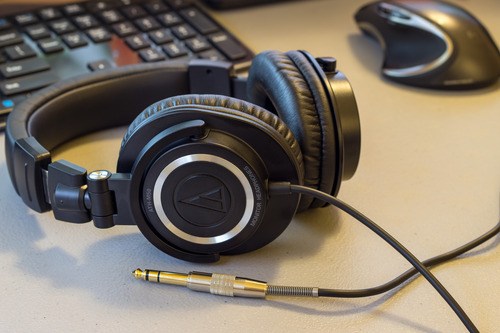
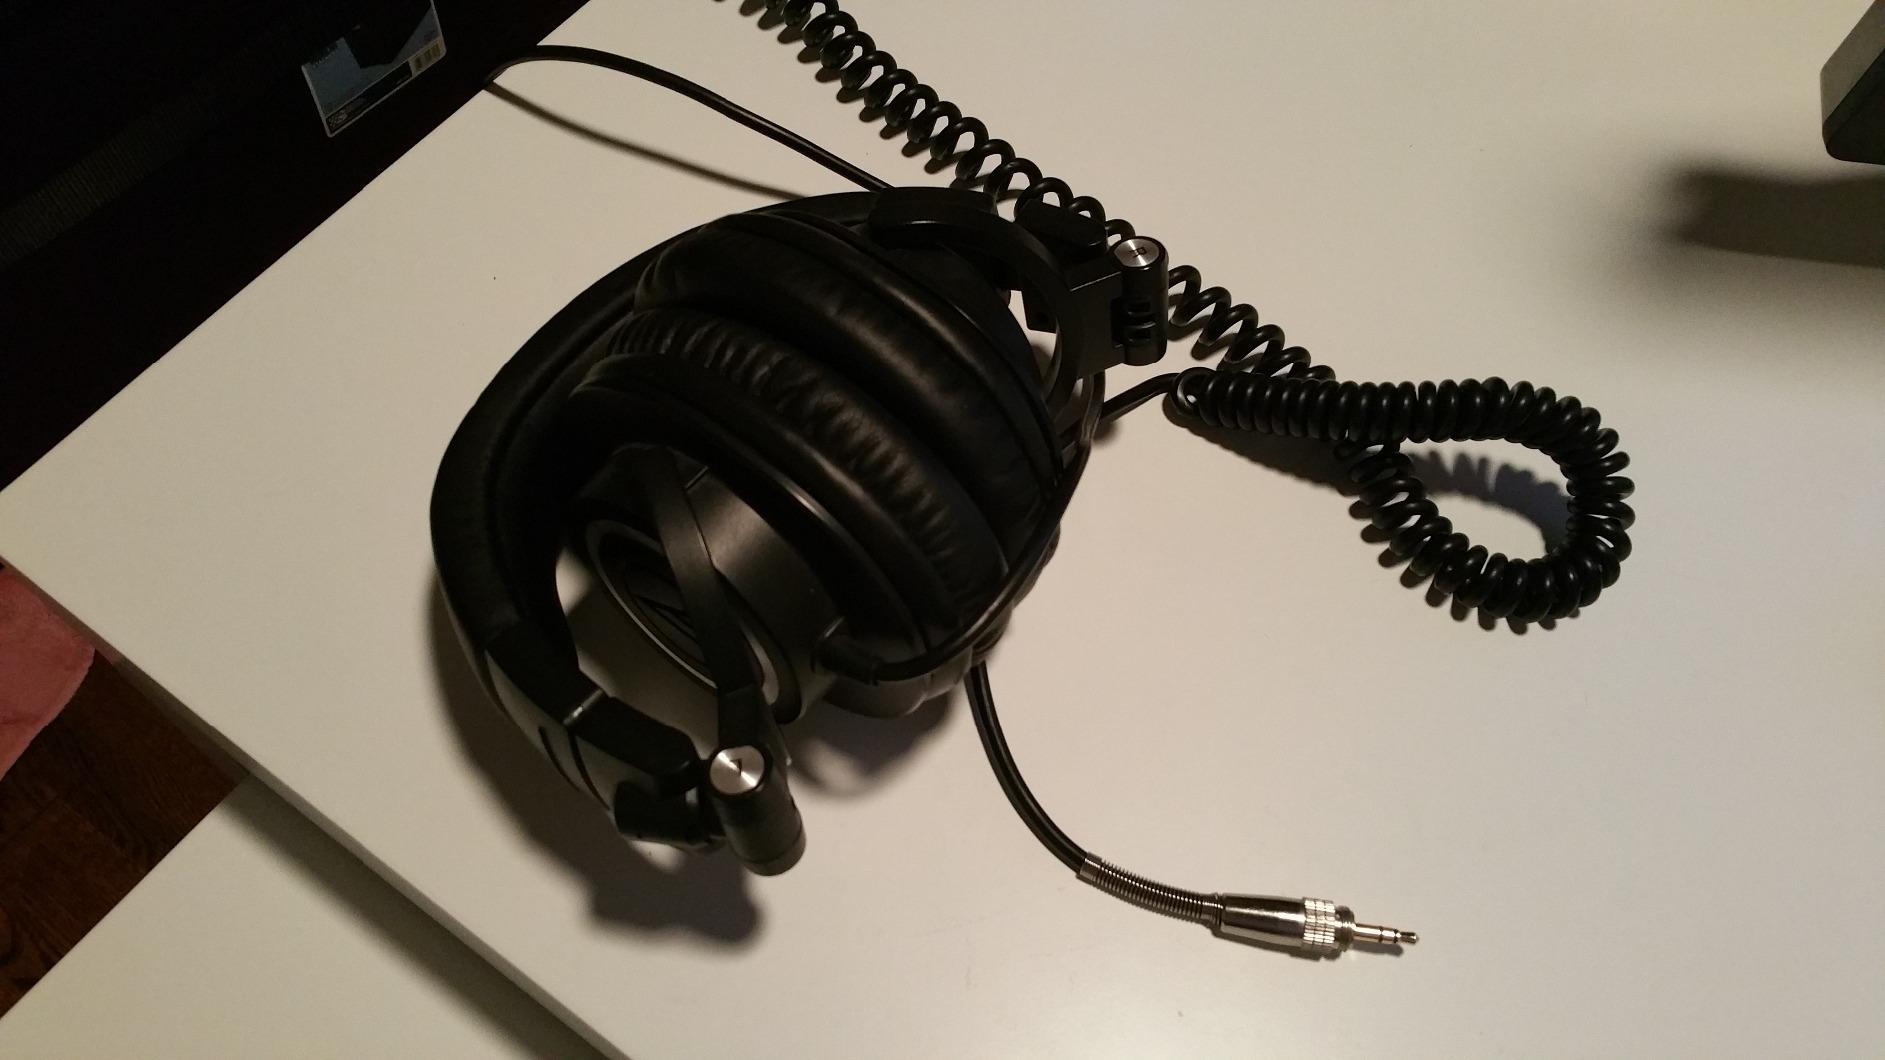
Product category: headphones
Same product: yes